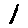
Label: 1